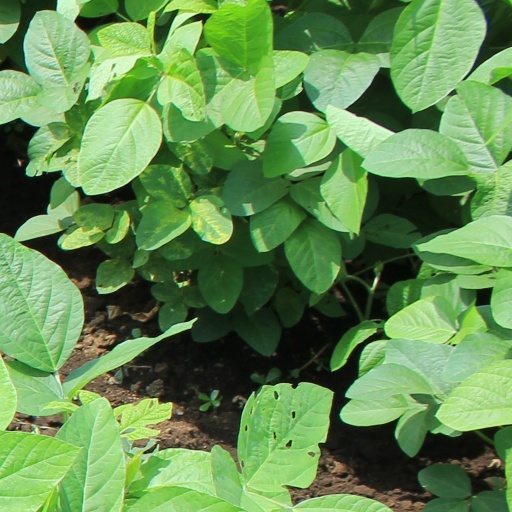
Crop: soybean